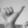
ASL letter: Y